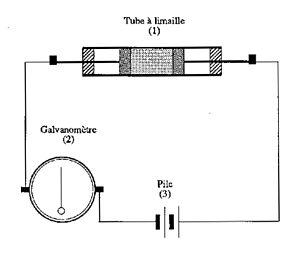
Schéma électrique de l'expérience fondamentale de Branly
Le cohéreur, connu sous le nom de radioconducteur, est un élément des premiers récepteurs radio à changement d'état qui, historiquement dès le début du XXᵉ siècle, permit la réception des ondes radioélectriques, des signaux des stations de T.S.F. marines, et à des stations expérimentales de s'initier à la radioélectricité et joua un rôle important à des fins scientifiques. Le récepteur cohéreur enregistreur à tube de limaille a permis de réaliser les premières liaisons radios à grande distance en radiotélégraphie.
Désiré Eugène Édouard Branly, né à Amiens le 23 octobre 1844 et mort à Paris le 24 mars 1940, est un physicien et médecin français.